Prince Regent DLR station

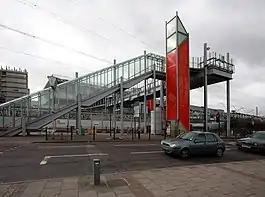
The station in 2011

Prince Regent DLR station is a station on the Docklands Light Railway (DLR) in Custom House, Newham in east London. The station was opened on 28 March 1994 and provides access to the eastern end of the ExCeL Exhibition Centre and ICC London. The station signage is subtitled 'for ExCeL East'.